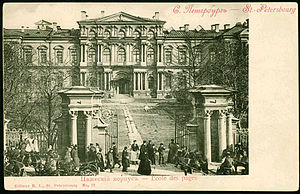
Pagekorpset
Vorontsovpaladset i St. Petersborg
Pagekorpset var et militærakademi i zartidens Rusland som forberedte adelens og de højere officerers sønner til tjeneste i militæret.